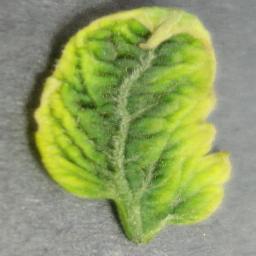
Label: Tomato___Tomato_Yellow_Leaf_Curl_Virus